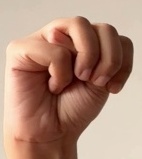
ASL sign: M